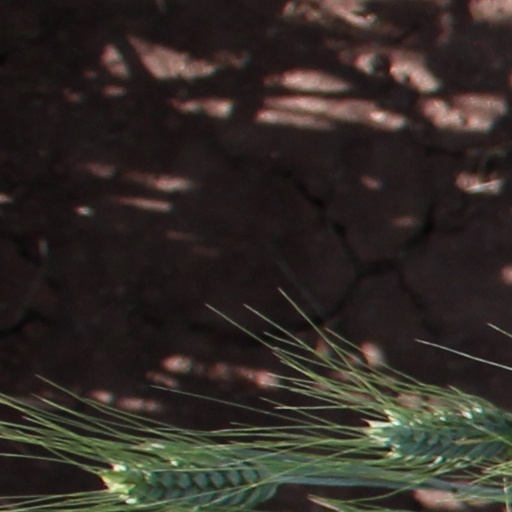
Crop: wheat